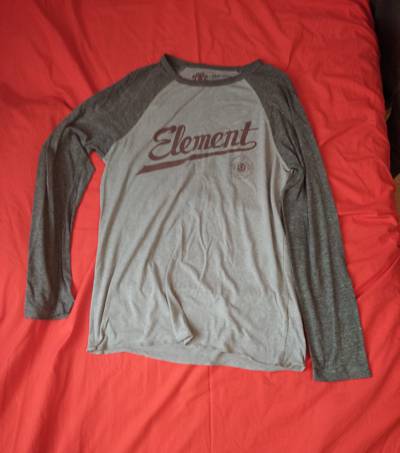
Waste category: clothes